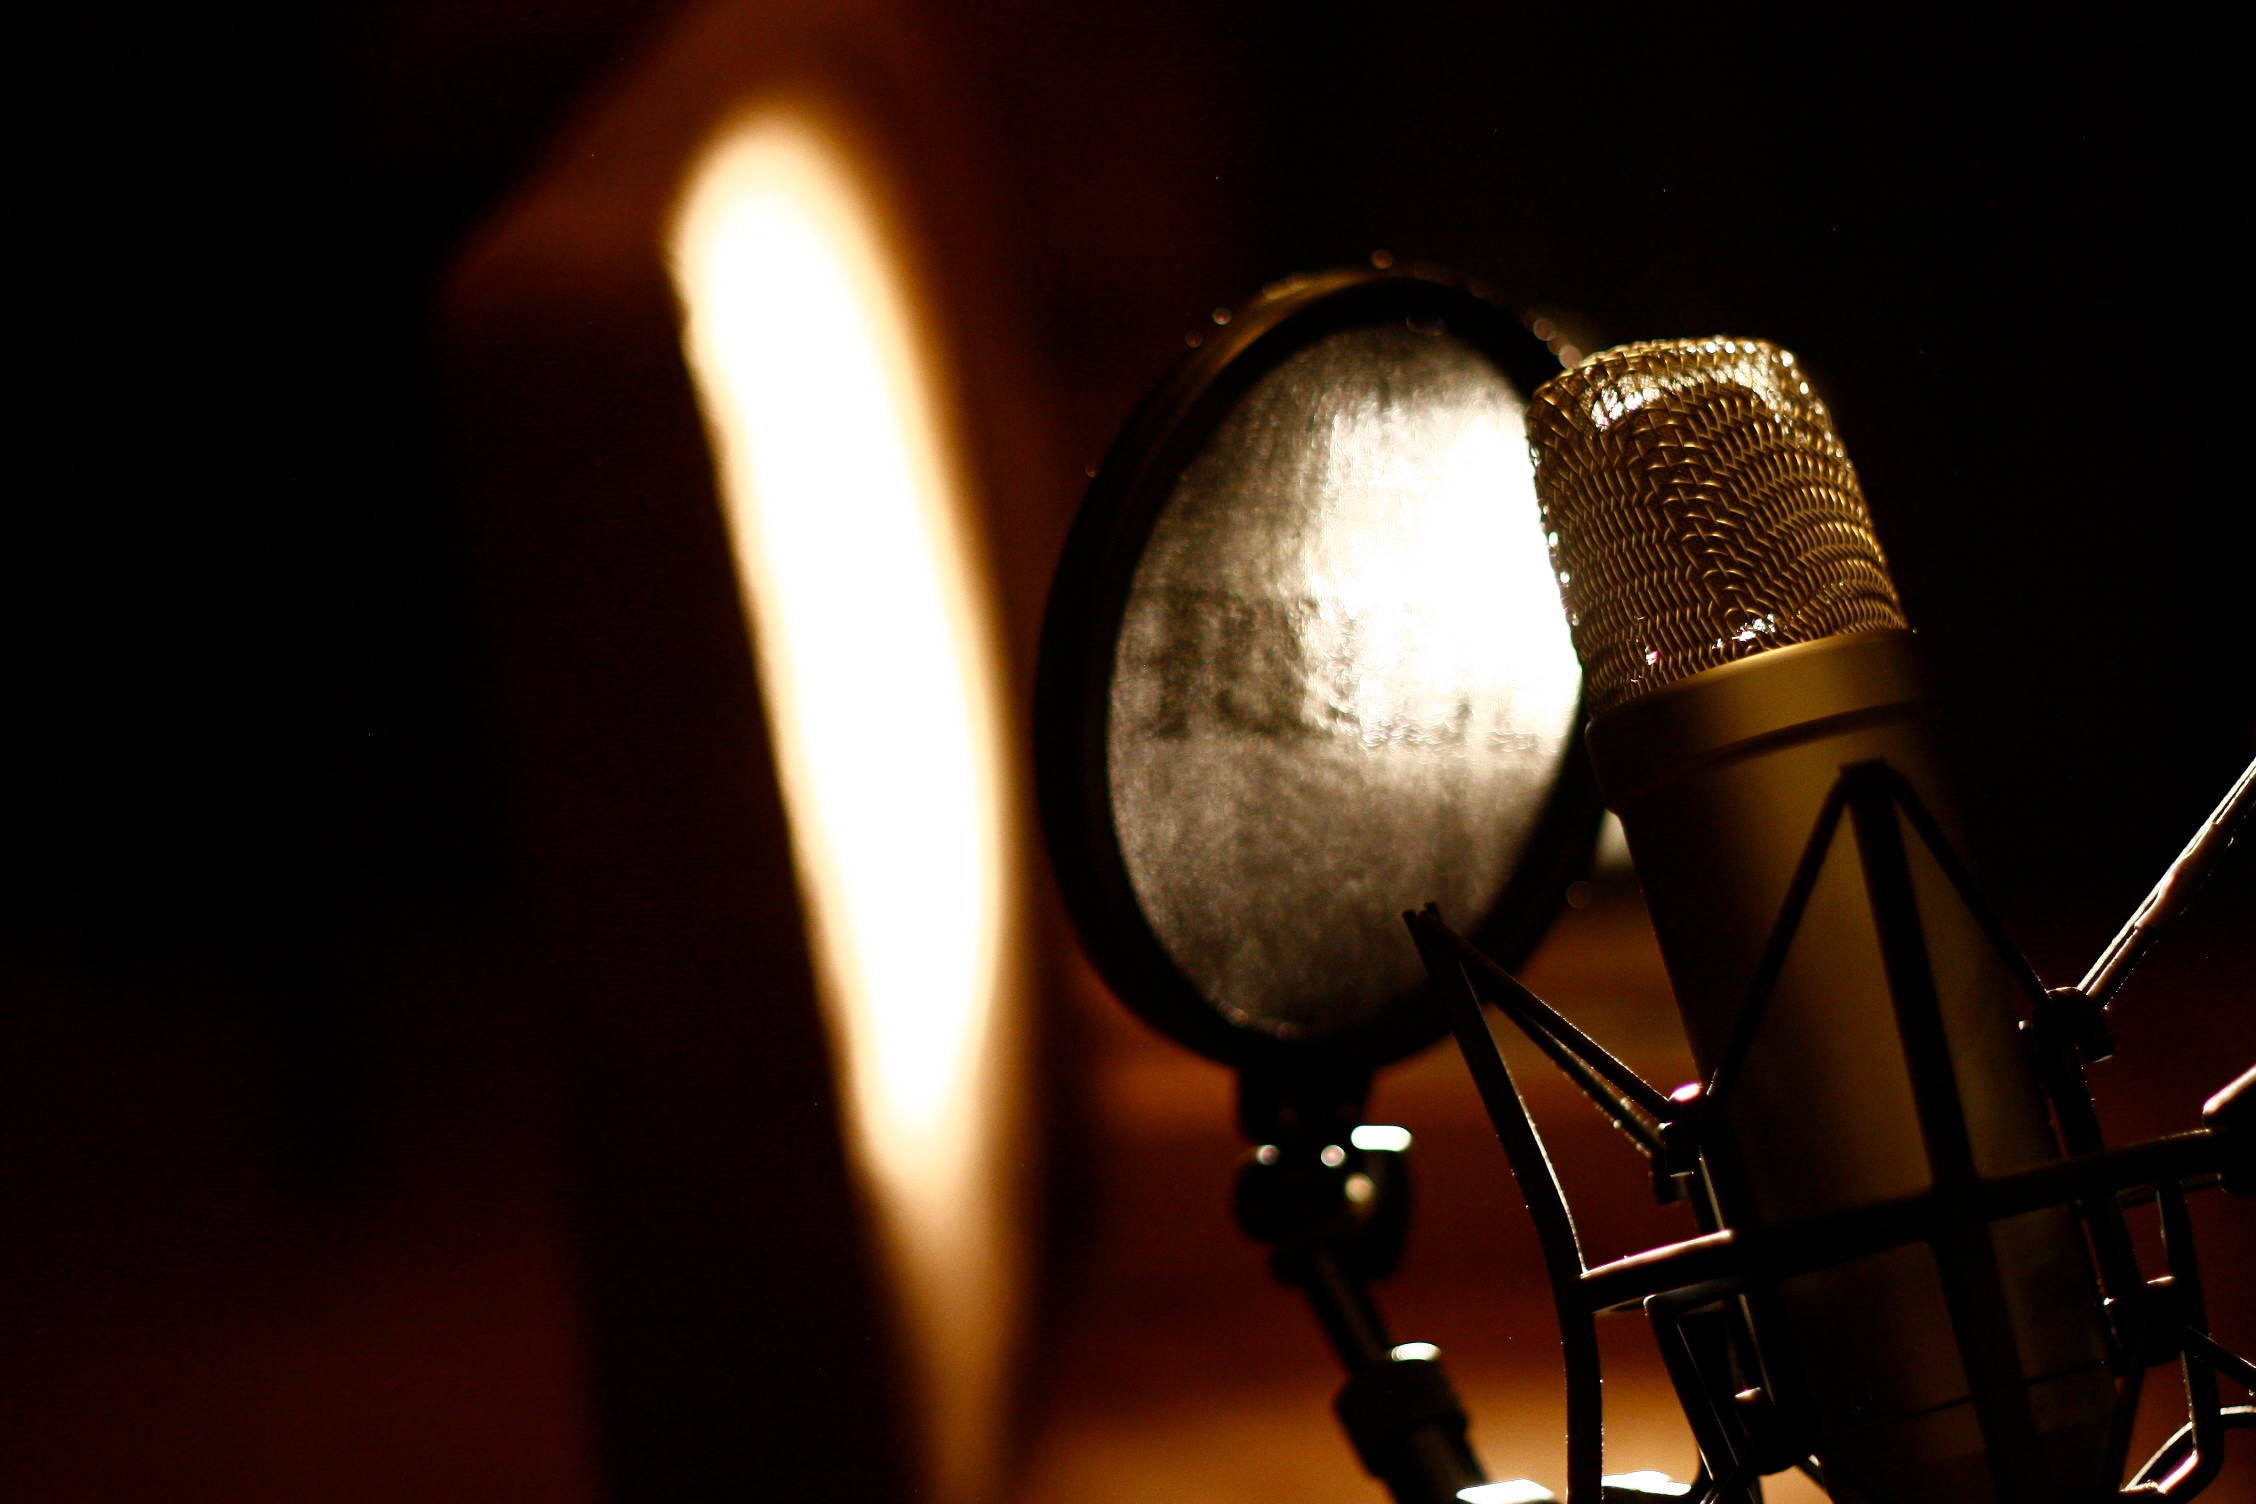
light, night, darkness, lighting, drum, percussion, drums, macro photography, skin head percussion instrument